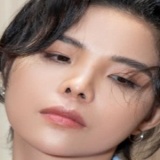
ca sĩ Vũ Cát Tường